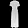
Label: Dress